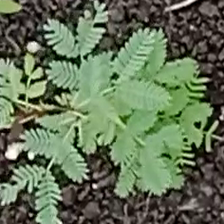
Weed species: Dwarf_cassia_(Chamaecrista pumila)